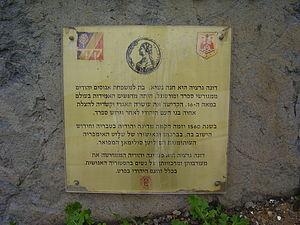
Gracia Nasi ou Beatriz de Luna, ou Doña Gracia, née le 20 juin 1510 à Lisbonne et morte le 3 novembre 1569, est une figure de la Renaissance, qui géra une immense fortune familiale et prêta de l'argent aux rois, tout en venant activement en aide aux Juifs persécutés à travers l'Europe.